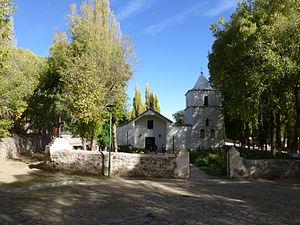
La province de Jujuy est une province argentine, située dans le nord-ouest du pays, limitée à l'est et au sud par la province de Salta, à l'ouest par le Chili et au nord par la Bolivie. Sa capitale est San Salvador de Jujuy.